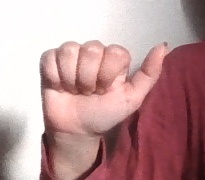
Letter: dhad